Kösem Sultan

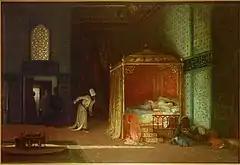
"Drama in a Harem" (by Stanisław Chlebowski, 1870)

In 1650, Constantinople's merchants rose in rebellion. The treasury was once again empty, and traders were obliged to accept faulty coins in place of good ones to pay the Janissaries. They retaliated by closing their shops and taking to the streets, demanding the dismissal of Grand Vizier Murat Pasha, the Agha of the Janissaries, as well as the execution of Janissary commanders. A large gathering of 15,000 artisans and merchants marched to Şeyülislam Abdülaziz Efendi's residence, weeping and ripping their garments, and complaining that their protests had gone unheard, that they had been subjected to harmful impositions such as heavy monthly taxes, and that they feared debtors' prison. The Şeyülislam sympathised with their plight and intended to ask the sultan to "cancel evil innovations", but instead he was encircled and forced to accompany them to the palace. To give them credibility, they put the reluctant Şeyülislam on horseback at the front. The Hippodrome was packed with 20,000 men. They entered the Hagia Sophia compound, hoping to meet the sultan there, but were instead admitted to the palace, marching as far as the Gate of Felicity and passing on to voice their grievances. Kösem arrived in a fury, demanding, "Why did you not turn back these people, instead bringing them to the palace?" The Şeyülislam claimed, "We did not bring them, they brought us."